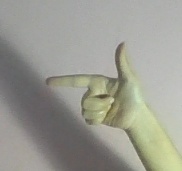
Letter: yaa